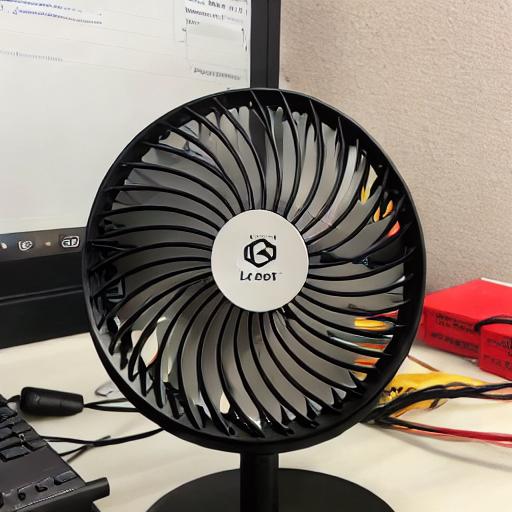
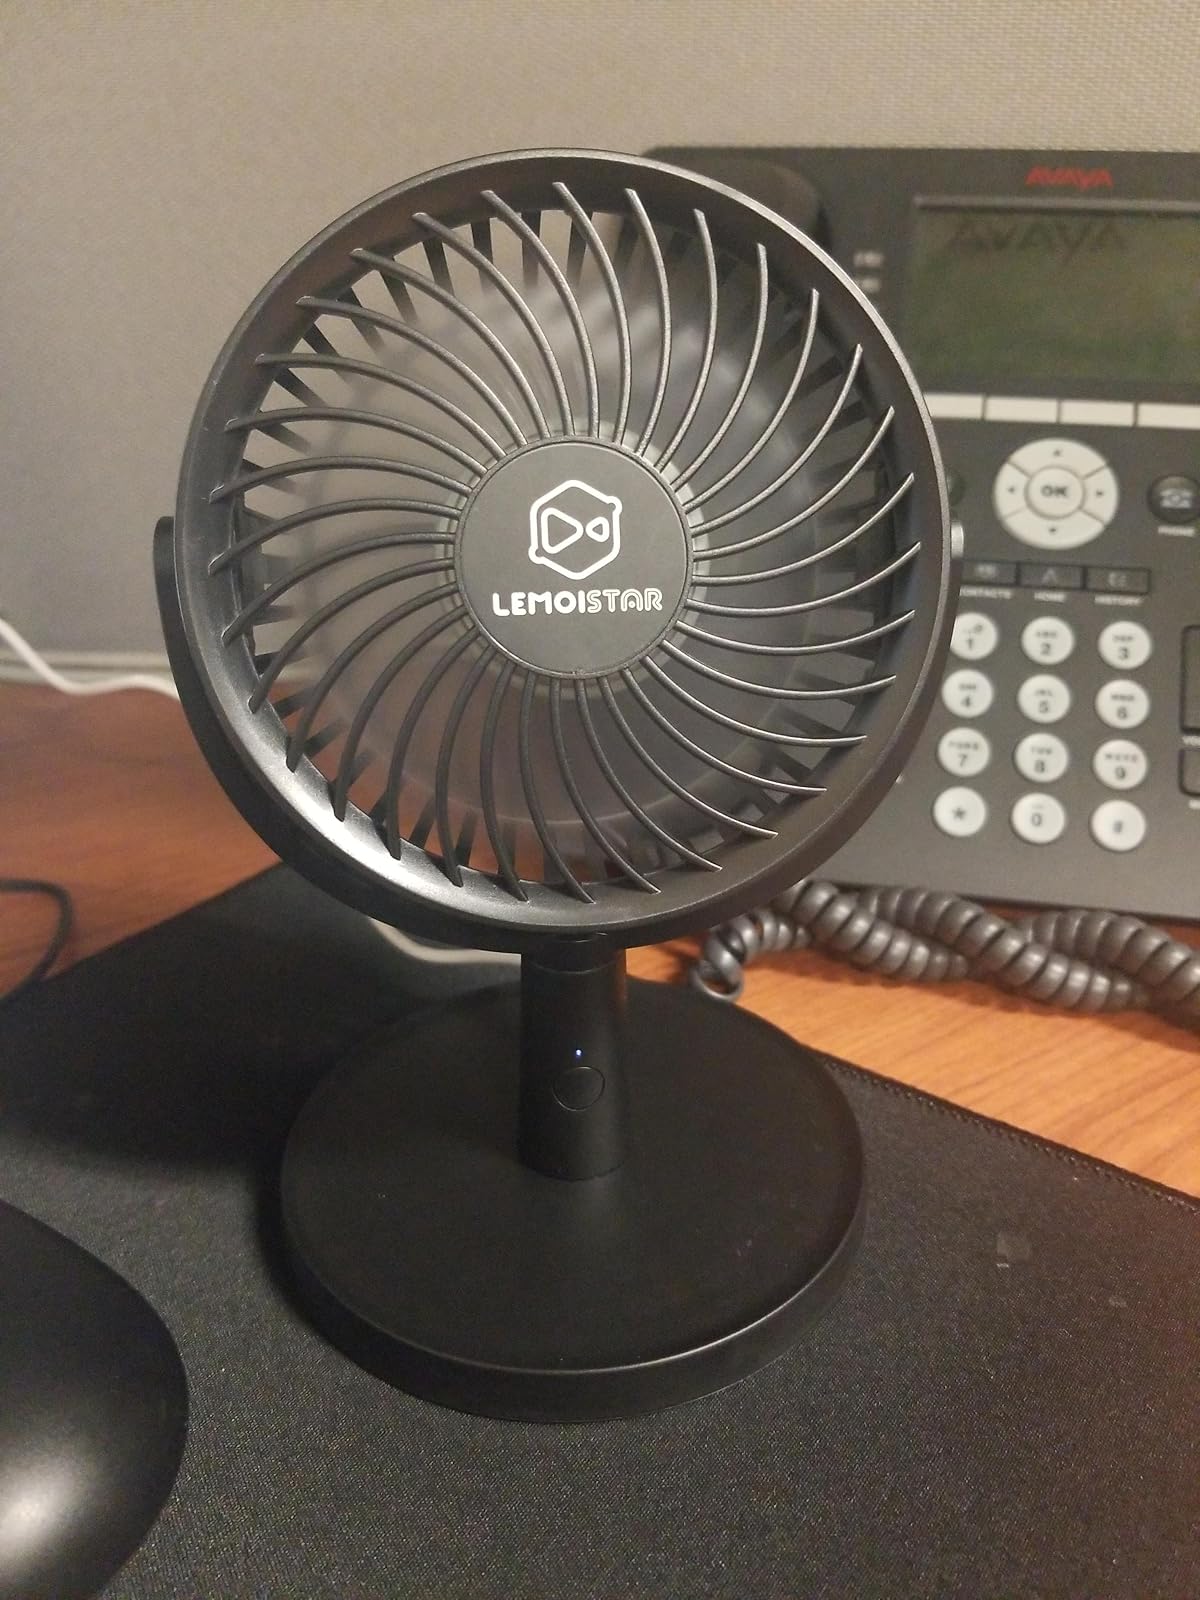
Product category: fan
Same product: no